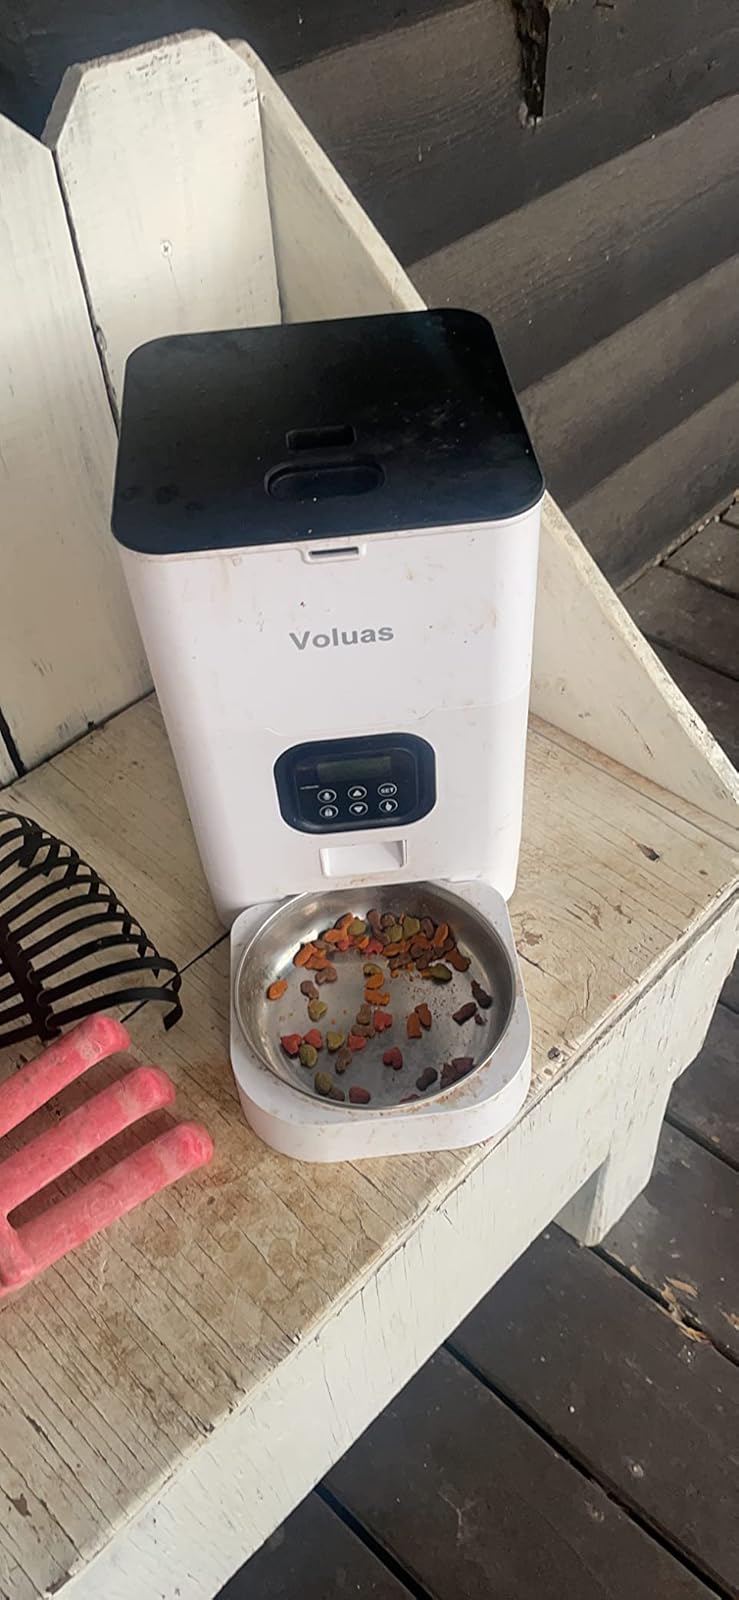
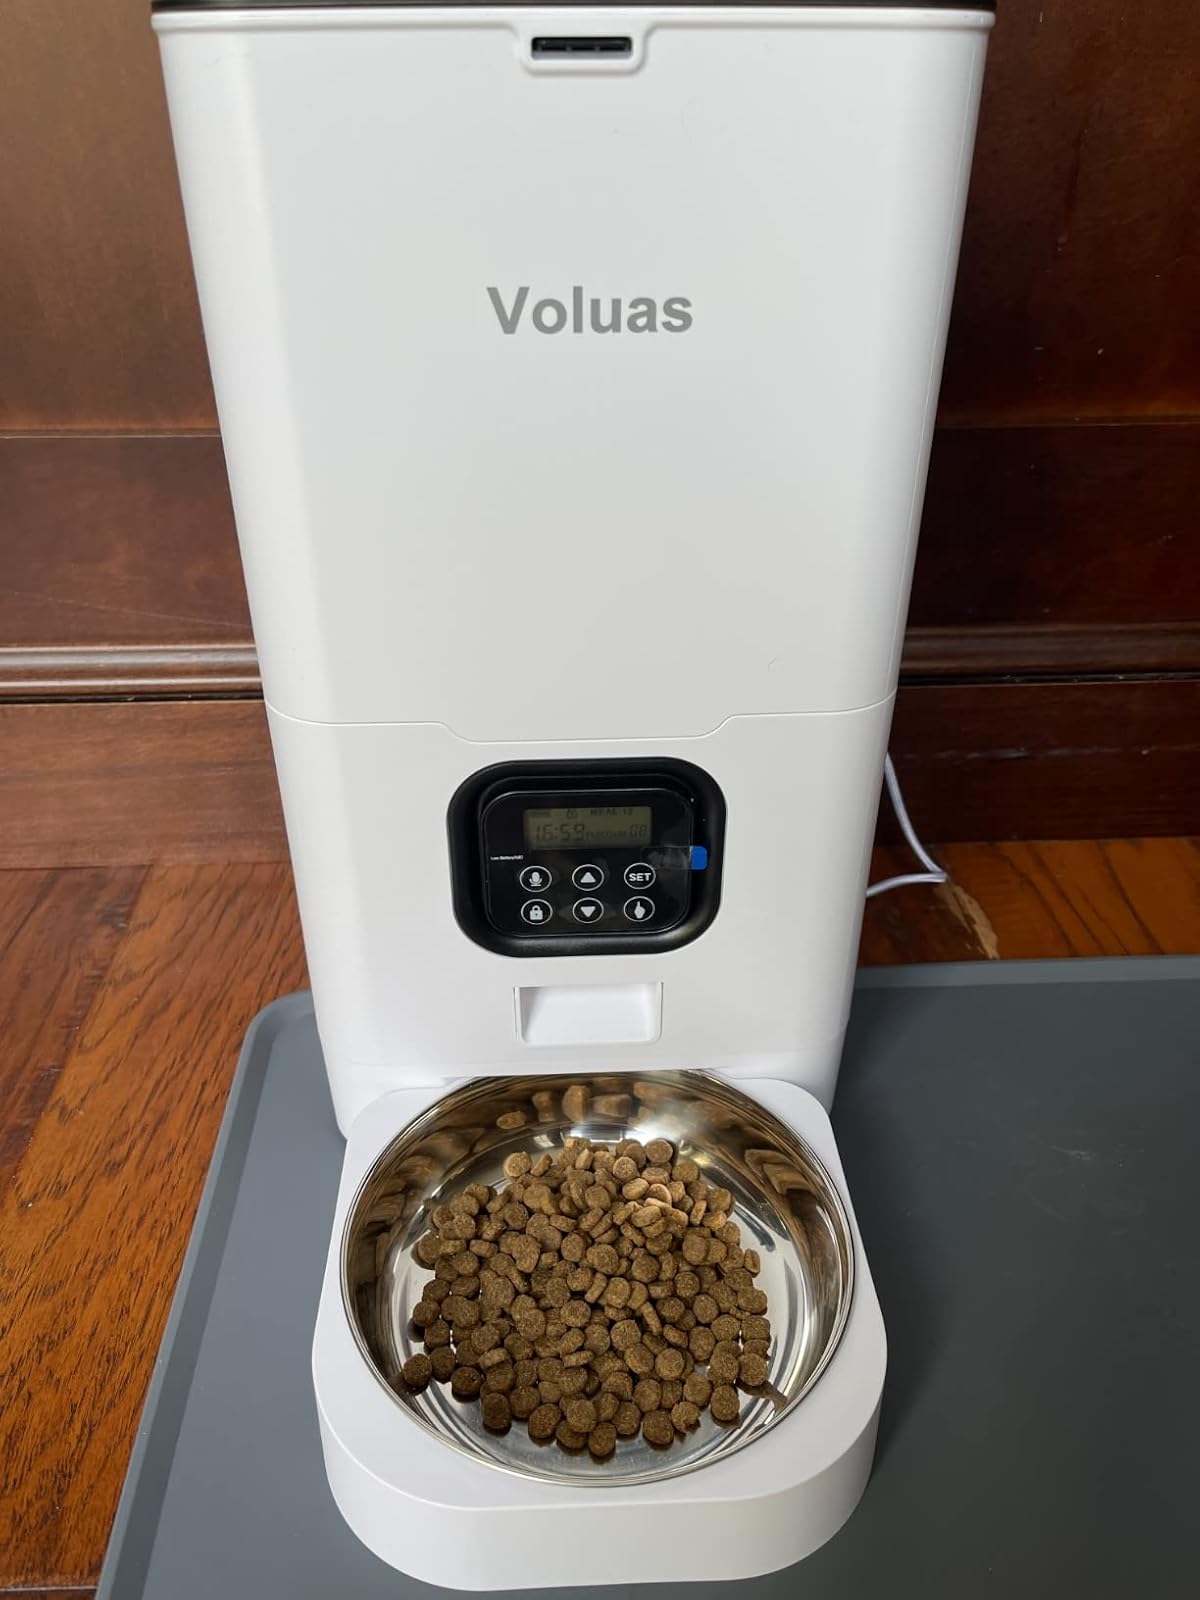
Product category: items_feeder
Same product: yes